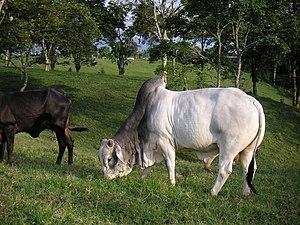
L'élevage bovin en Colombie a débuté avec l'arrivée des Européens au XVIᵉ siècle, l'espèce Bos taurus étant absente en Amérique auparavant. Les races anciennes d'origine hispanique ont longtemps assuré la production de viande, de lait et fourni force de travail et fumier, se forgeant une rusticité remarquable. Face à l'introduction de zébu et races européennes hautement sélectionnées, le gouvernement a mis en place, dès les années 1930, un programme de préservation.